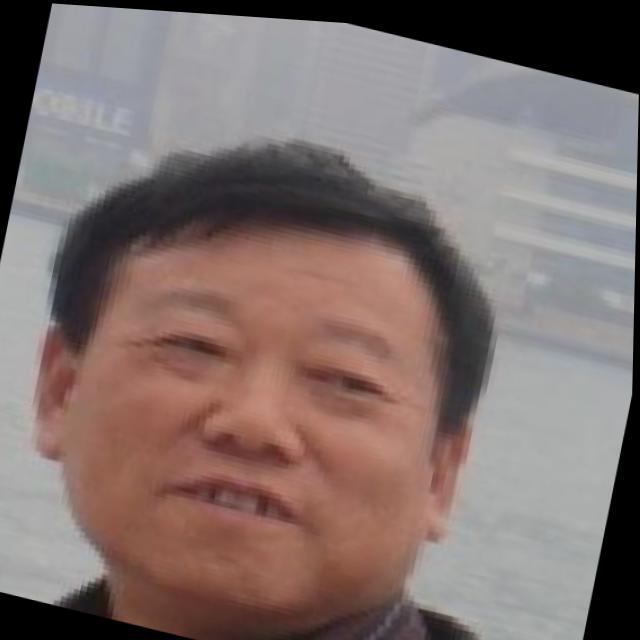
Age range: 45-64